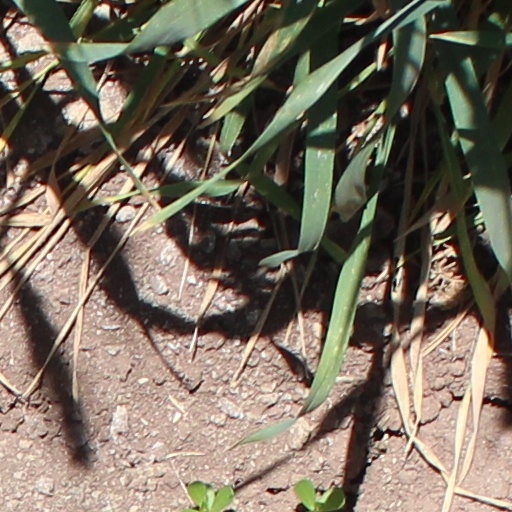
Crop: wheat